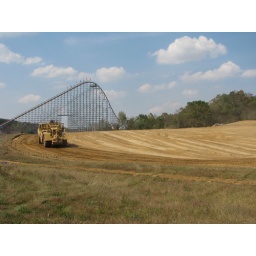
One last go over and the ground should be ready to start the construction of the world's tallest water ride.